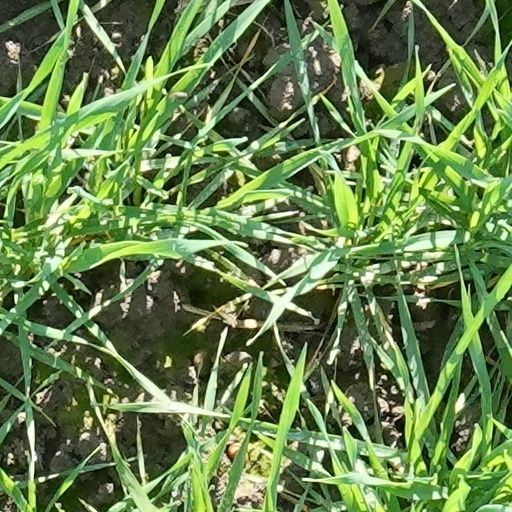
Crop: wheat